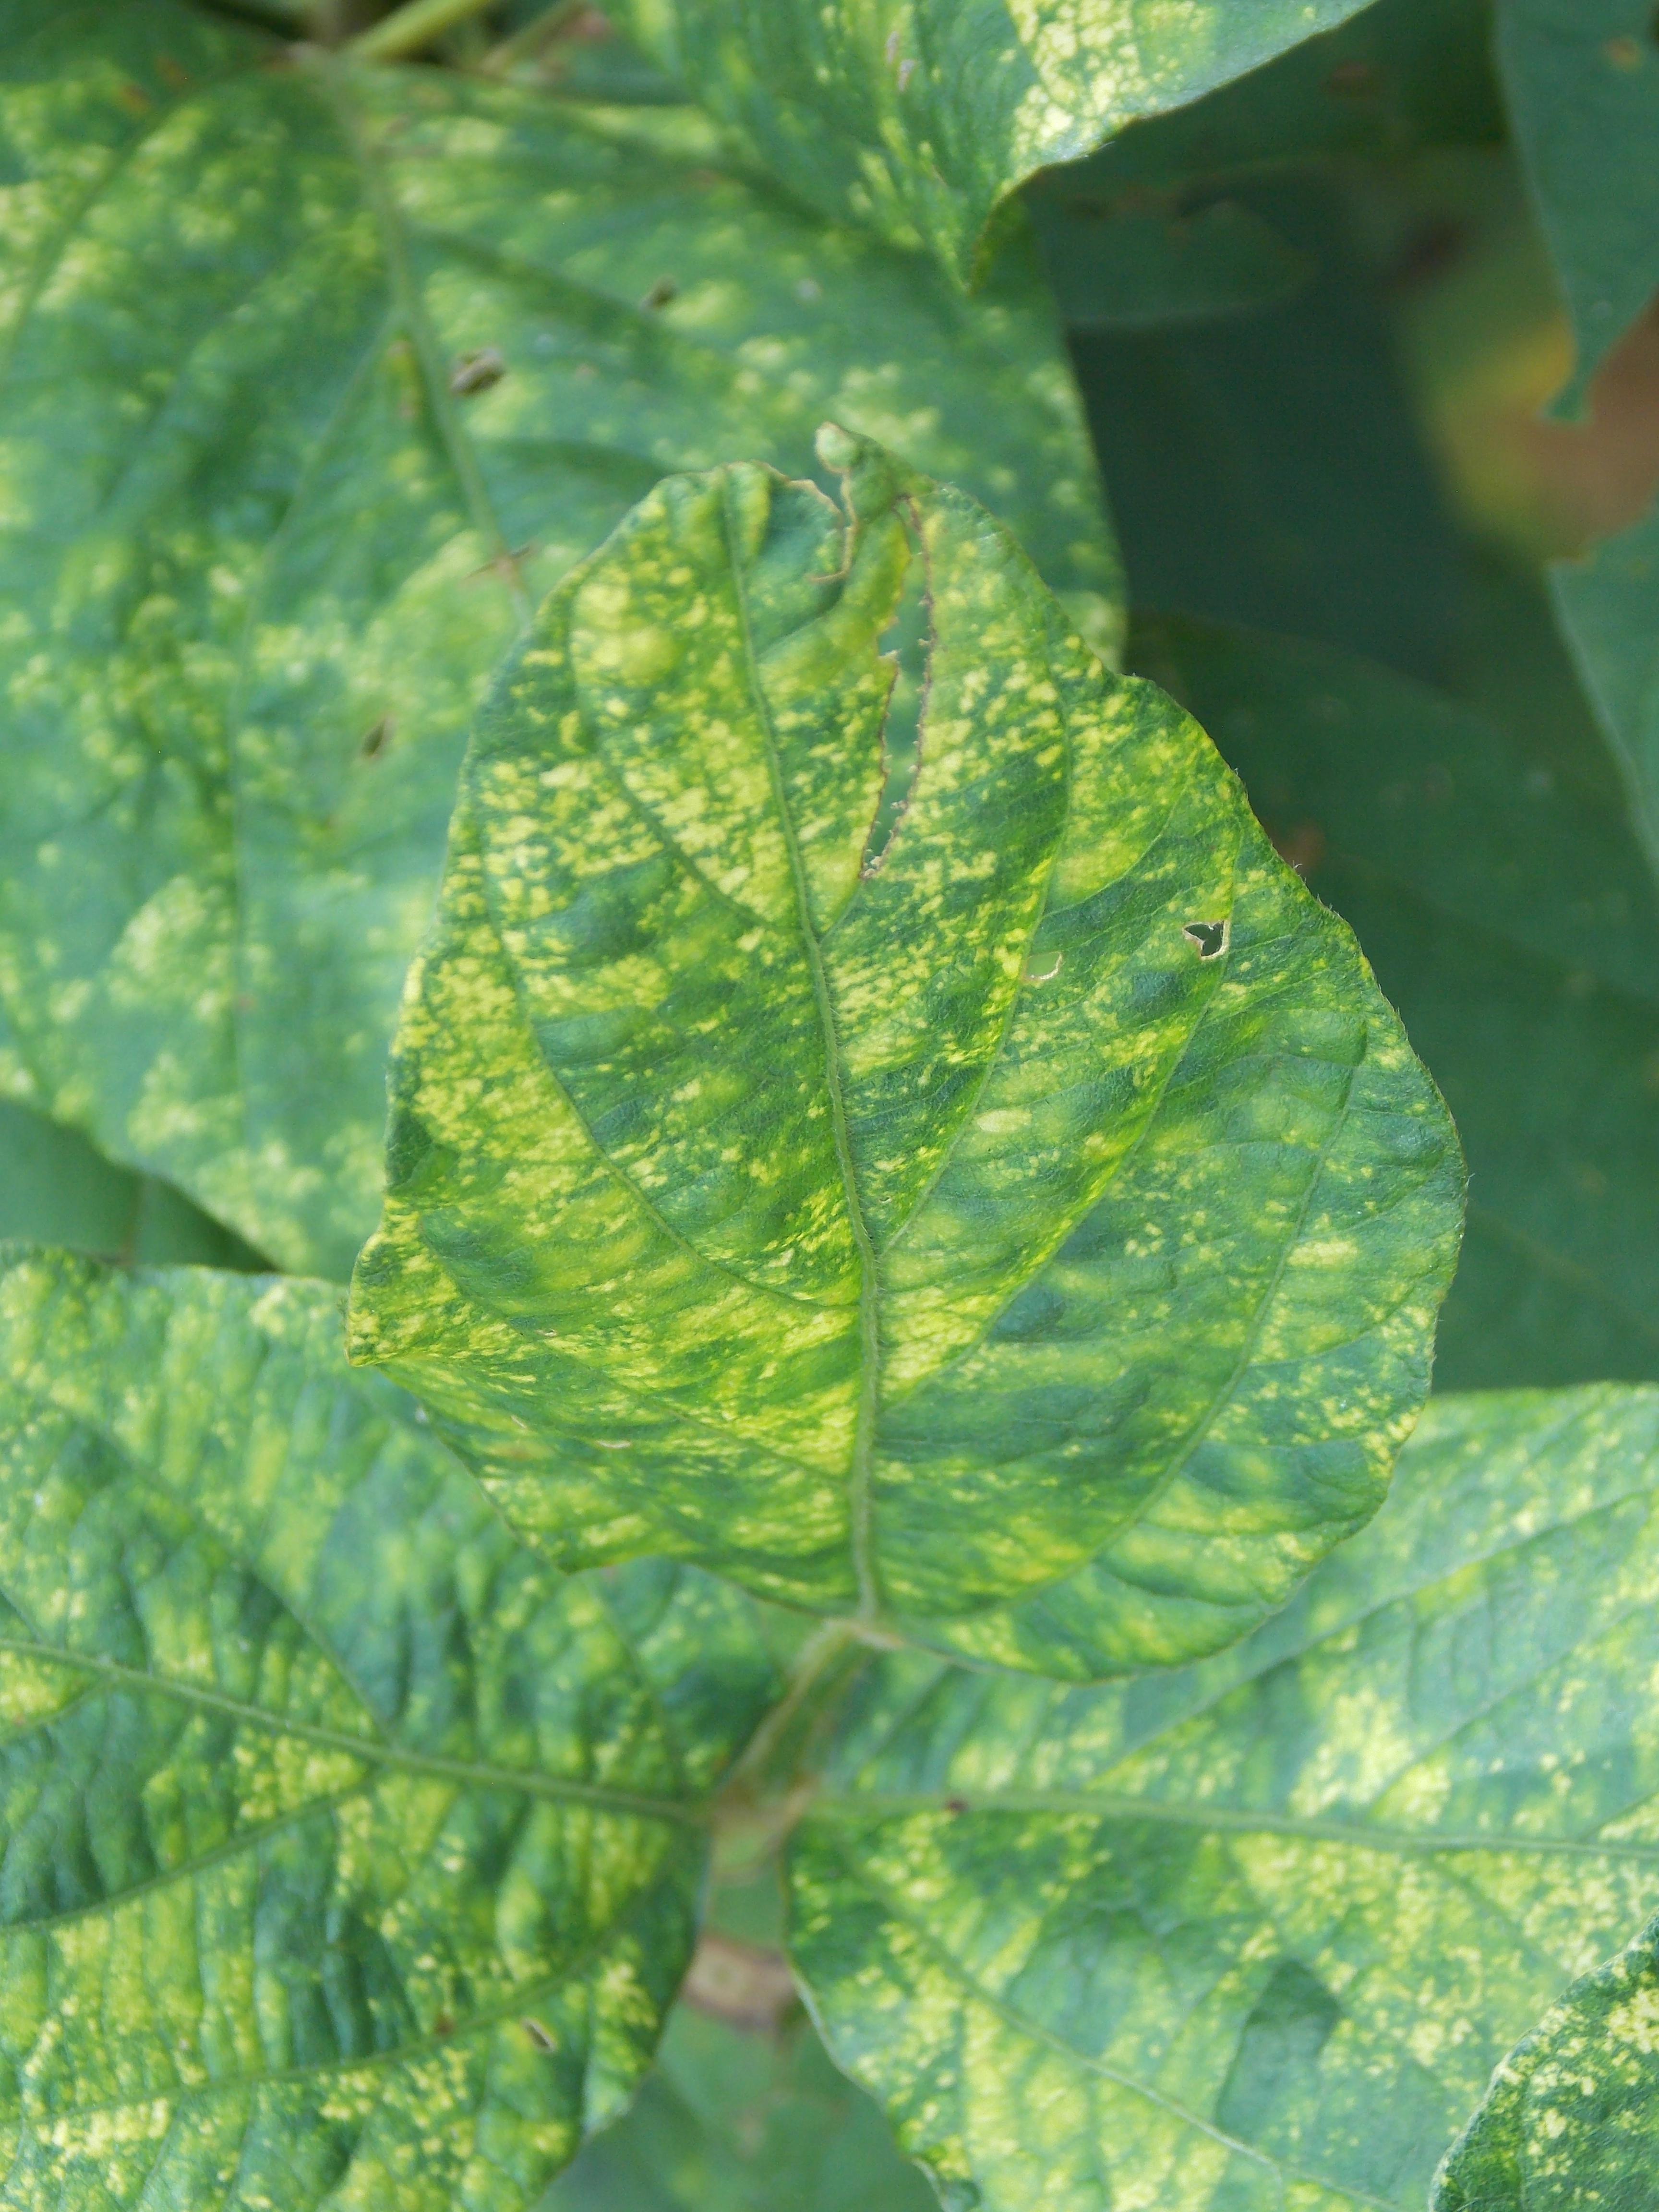
Label: Disease